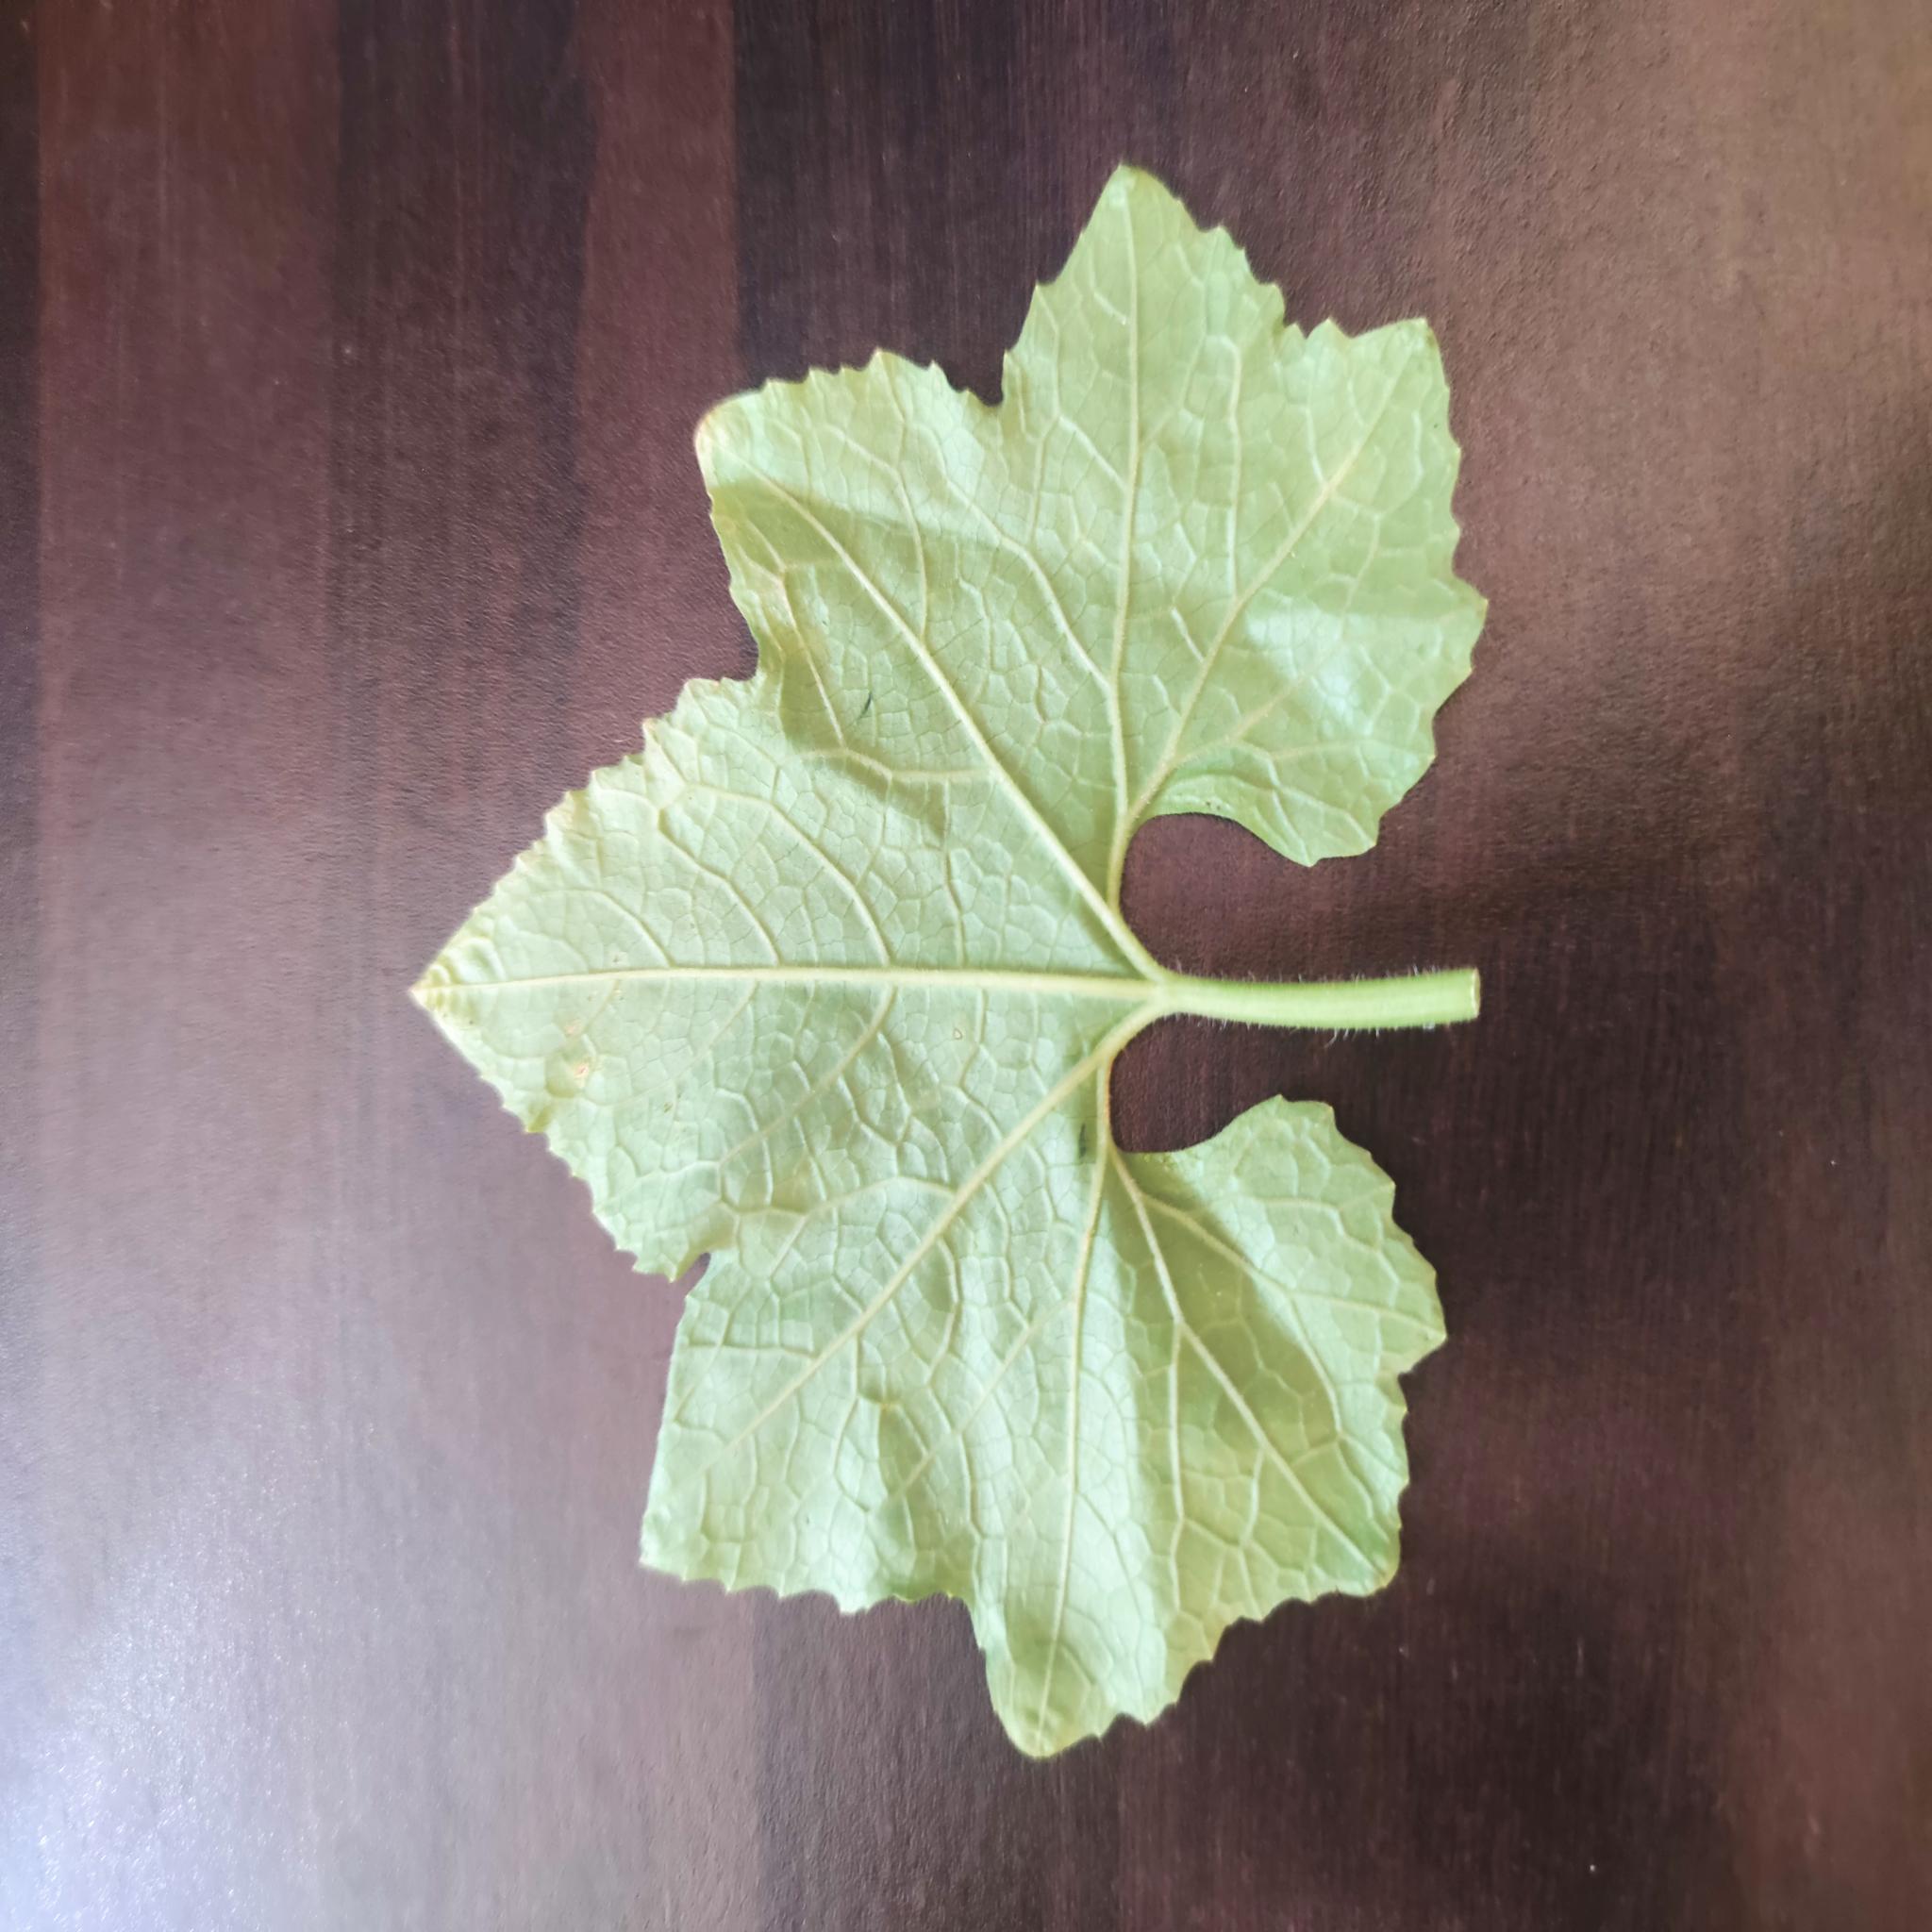
Label: Healthy